Activated charcoal cleanse

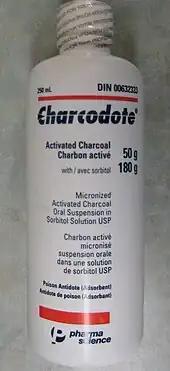
Activated charcoal for medical use

Activated charcoal is used to detoxify people, but only in life-threatening medical emergencies such as overdoses or poisonings. As it is indigestible it will only work on poisons or medications still present in the stomach and intestines. Once these have been absorbed by the body the charcoal will no longer be able to adsorb them so early intervention is desirable. Charcoal is not an effective treatment for alcohol, metals or elemental poisons such as lithium or arsenic as it will only adsorb certain chemicals and molecules. It is usually administered by a nasogastric tube into the stomach as the thick slurry required for maximum adsorption is very difficult to swallow.